Hollywood Garden Club

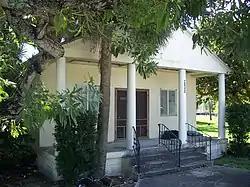

The Hollywood Garden Club, also known as the Sunday School House of First Church of Christ, Scientist, is a historic building in Hollywood, southeastern Florida. It is located at 2940 Hollywood Boulevard. It was built in 1927 and moved to its current location in 1959. In 1960, the garden club hosted the Seventh Annual Conservation Conference of the Florida Federation of Garden Clubs and in subsequent years engaged in numerous civic activities, such as beautification projects and anti-litter campaigns. On February 23, 1999 the four remaining members of the garden club deeded the building to the City of Hollywood. On February 15, 2005, it was added to the U.S. National Register of Historic Places.